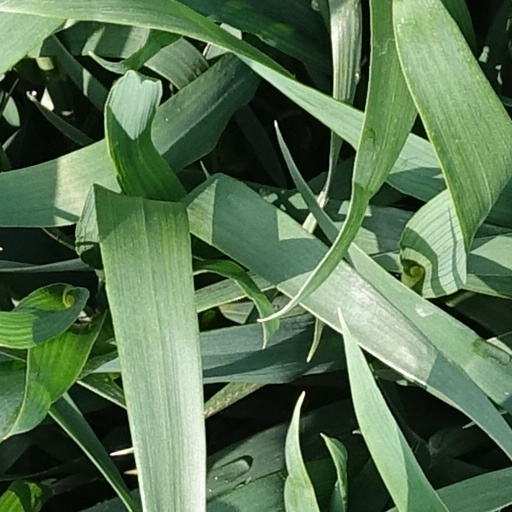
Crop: wheat